William Barber II

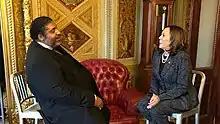
Barber meeting with Senator and future Vice President Kamala Harris in 2018

Barber was awarded the 2006 Juanita Jackson Mitchell, Esq. Award for legal activism, the highest award in the NAACP for legal redress for advocacy, he was the 2008 recipient of the Thalheimer Award for most programmatic NAACP State Conference, and in 2010 he won the National NAACP Kelly M. Alexander Humanitarian Award.